Nottingham Forest F.C.

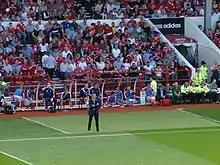
Stuart Pearce returned as manager in 2014

The 2010–11 season saw Forest finish in sixth place in the Championship table with 75 points, putting them into a play-off campaign for the fourth time in the space of eight years. Promotion was yet again to elude Forest, as they were beaten over two legs by eventual play-off final winners Swansea City. Having drawn the first leg 0–0 at the City Ground, they were eventually beaten 3–1 in the second leg.